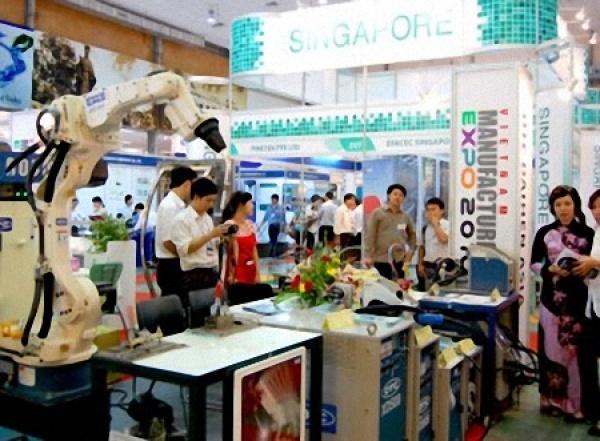
có một vài sản phẩm công nghệ được trưng bày trong căn phòng